2021 24 Hours of Le Mans

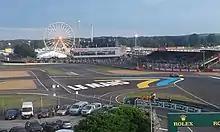
The Circuit de la Sarthe, where the race was held

Pre-race, Toyota trio Sébastien Buemi, Brendon Hartley and Kazuki Nakajima led the Hypercar Drivers' Championship with 75 points, over their teammates Mike Conway, Kamui Kobayashi and José María López with 69 points. With 60 points, Alpine's Nicolas Lapierre, André Negrão and Matthieu Vaxivière were third, with Glickenhaus' Romain Dumas and Richard Westbrook fourth. In the GTE Drivers' Championship, Porsche's Kévin Estre and Neel Jani led with 76 points ahead of AF Corse's James Calado and Alessandro Pier Guidi in second, and their third-placed teammates Miguel Molina and Daniel Serra. Toyota led Alpine in the Hypercar World Endurance Championship, and Ferrari led Porsche in the GTE Manufacturers' Championship.